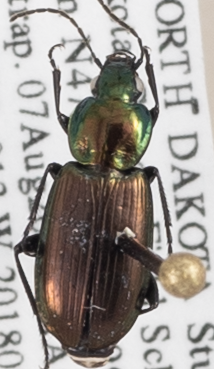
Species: Agonum cupreum
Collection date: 2018-08-07
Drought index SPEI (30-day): -0.32
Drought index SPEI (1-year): -0.17
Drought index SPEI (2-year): -0.46